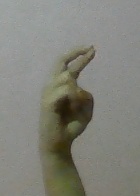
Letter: zay